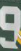
Number: 9